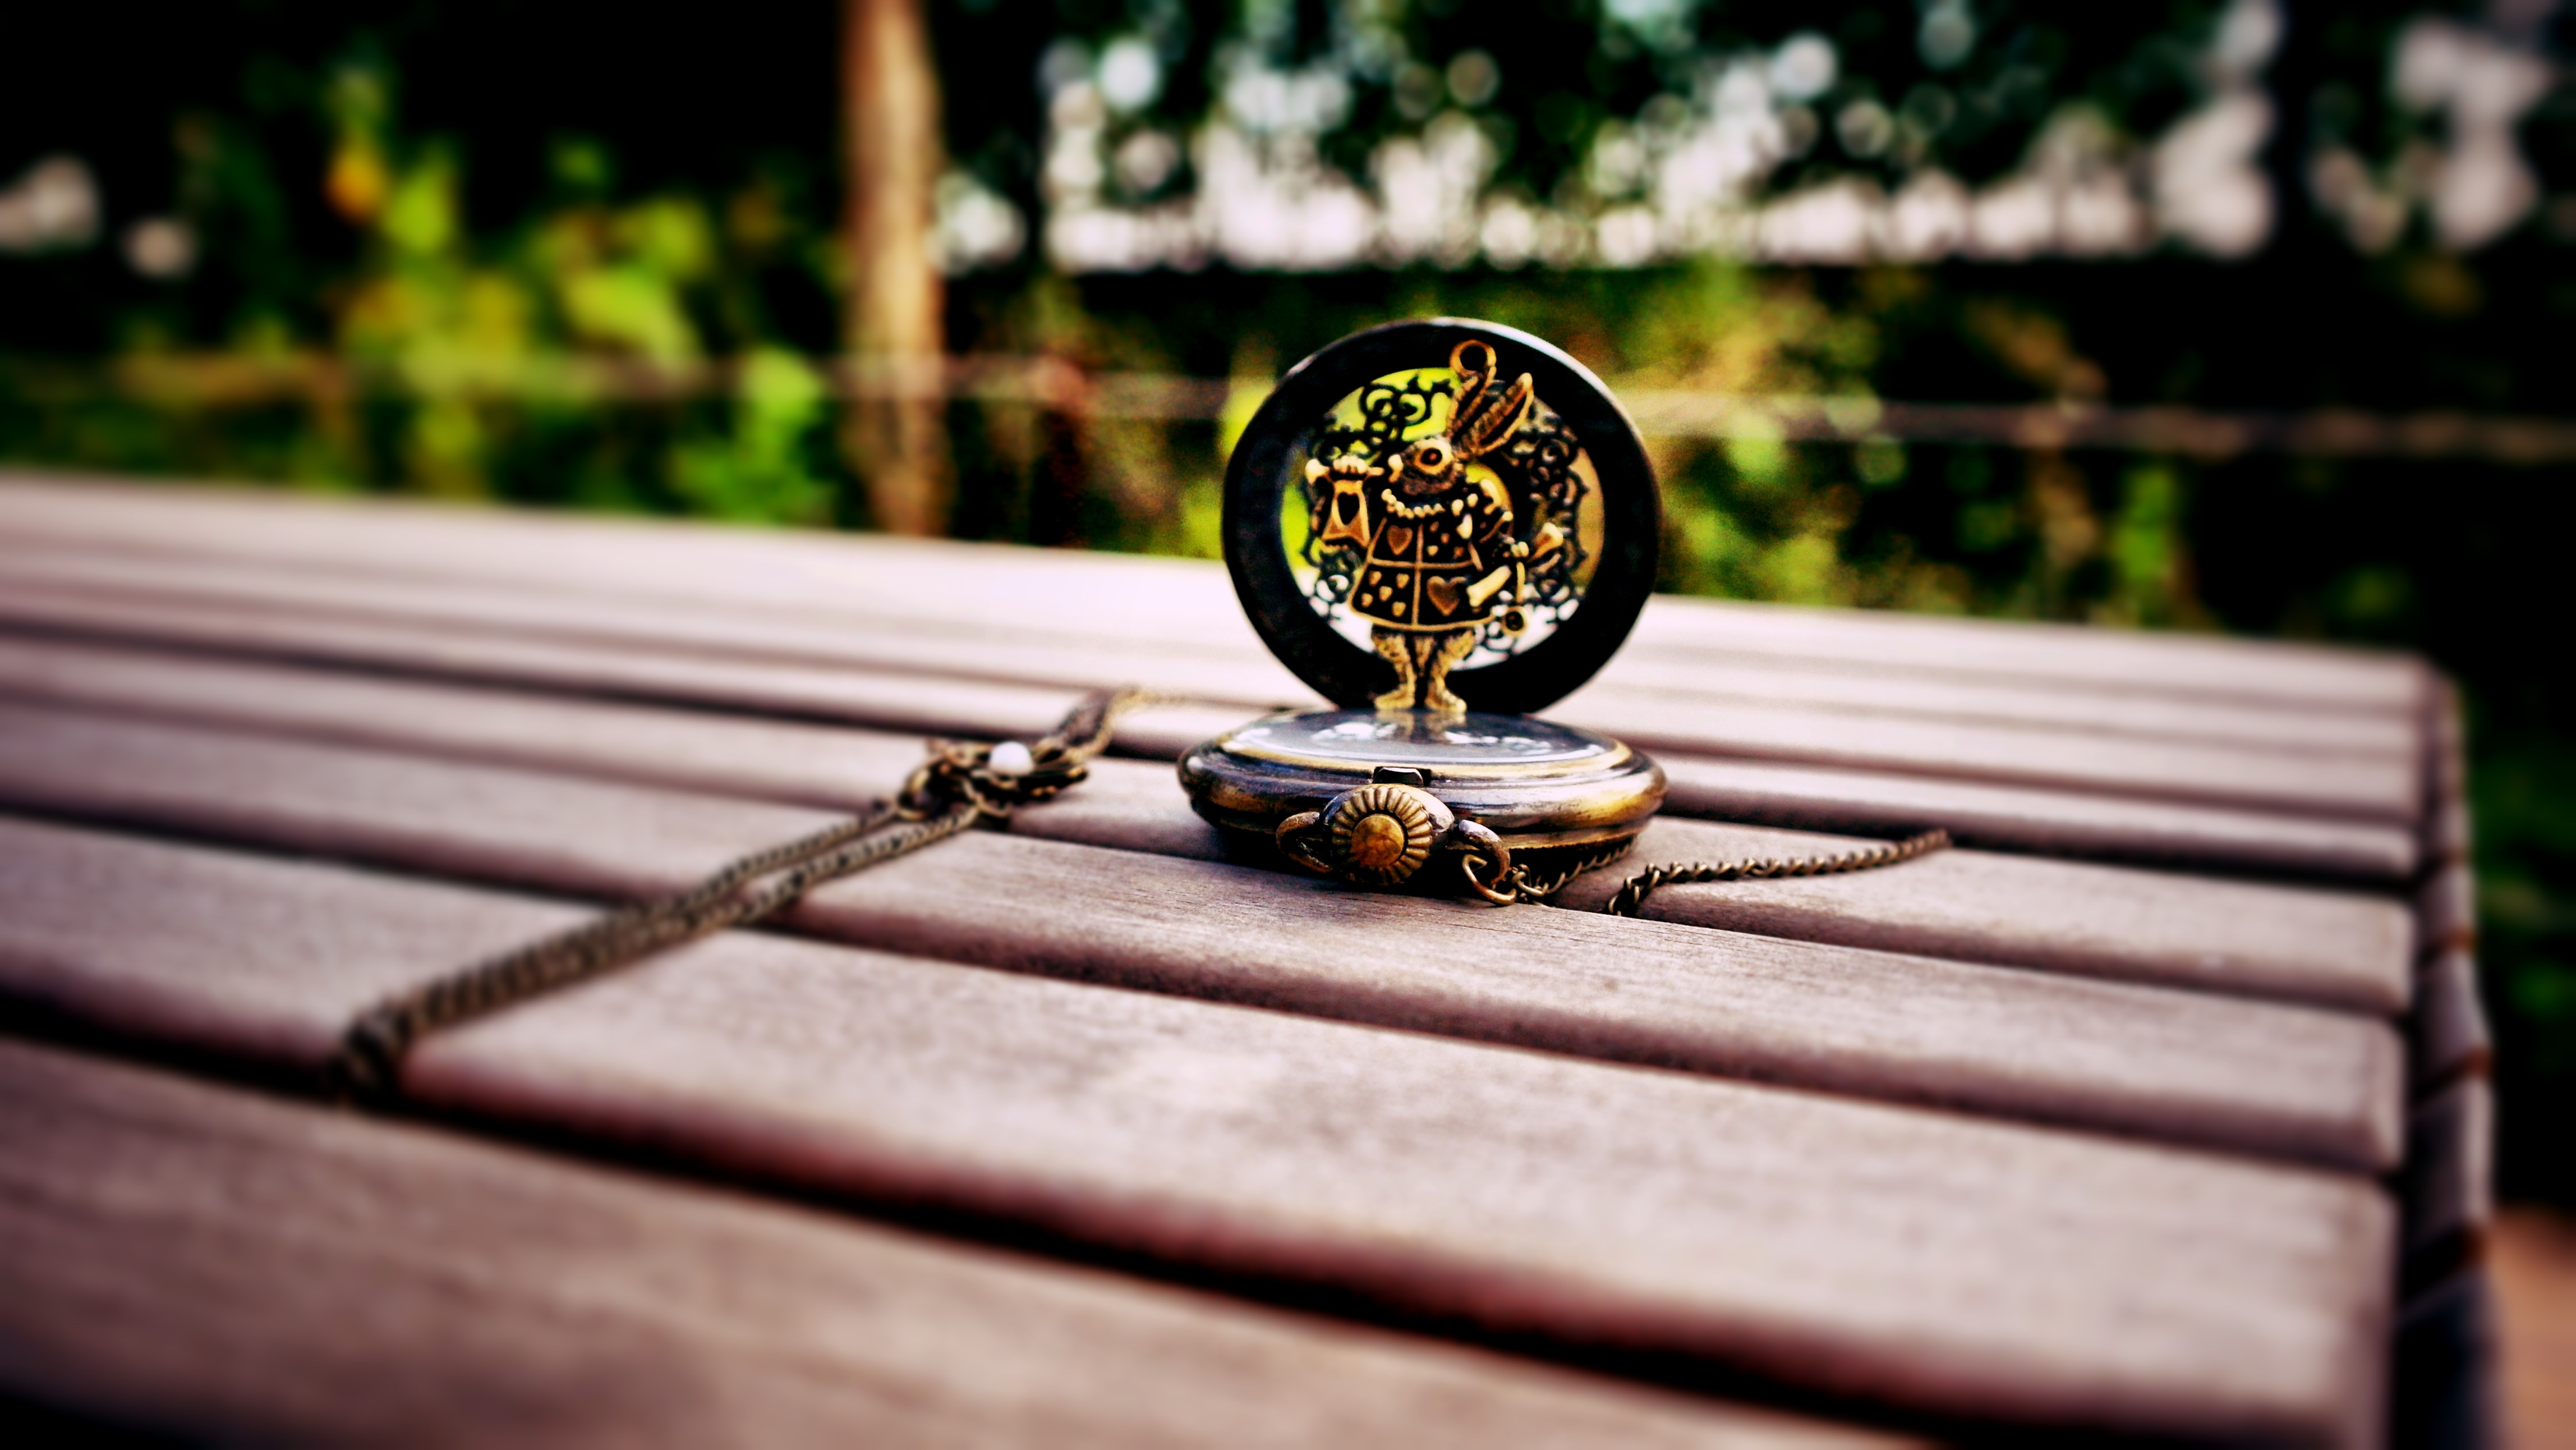
wood, bench, green, black, yellow, pocket watch, naksan park